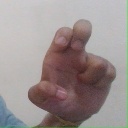
अक्षर: अ